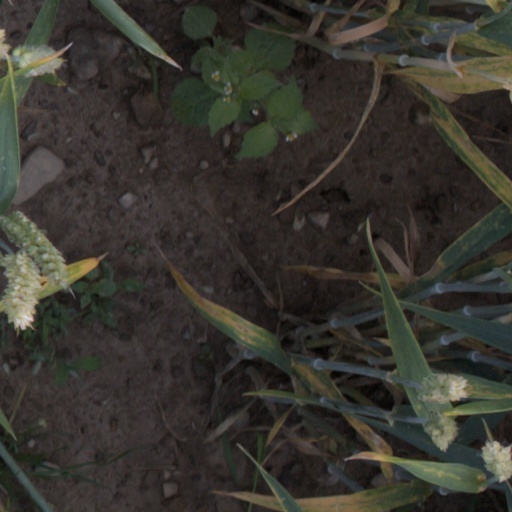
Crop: wheat